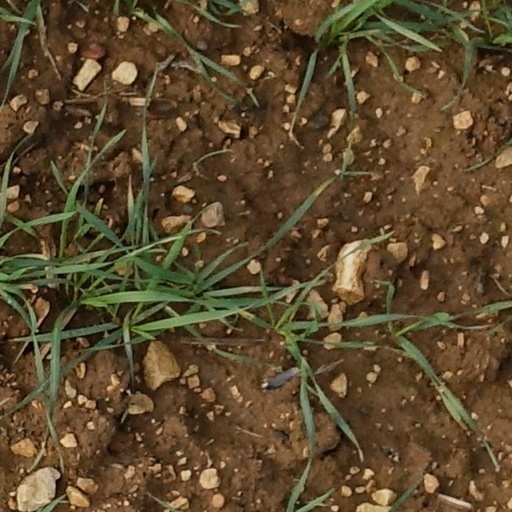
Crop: wheat